Spirit of Wonder

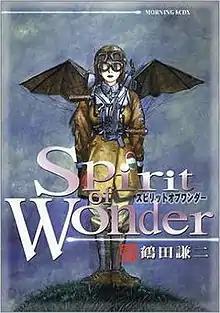
volume cover

Spirit of Wonder is a Japanese anthology manga series written and illustrated by Kenji Tsuruta. It was serialized in Kodansha's manga magazines "Morning" and "Monthly Afternoon" from 1986 to 1994. A single-episode original video animation (OVA) animated by Ajia-do Animation Works and released by Toshiba-EMI, "Spirit of Wonder: Miss China's Ring", was released in 1992. Another five-episode OVA was produced and released by Bandai Visual from 2001 to 2004.